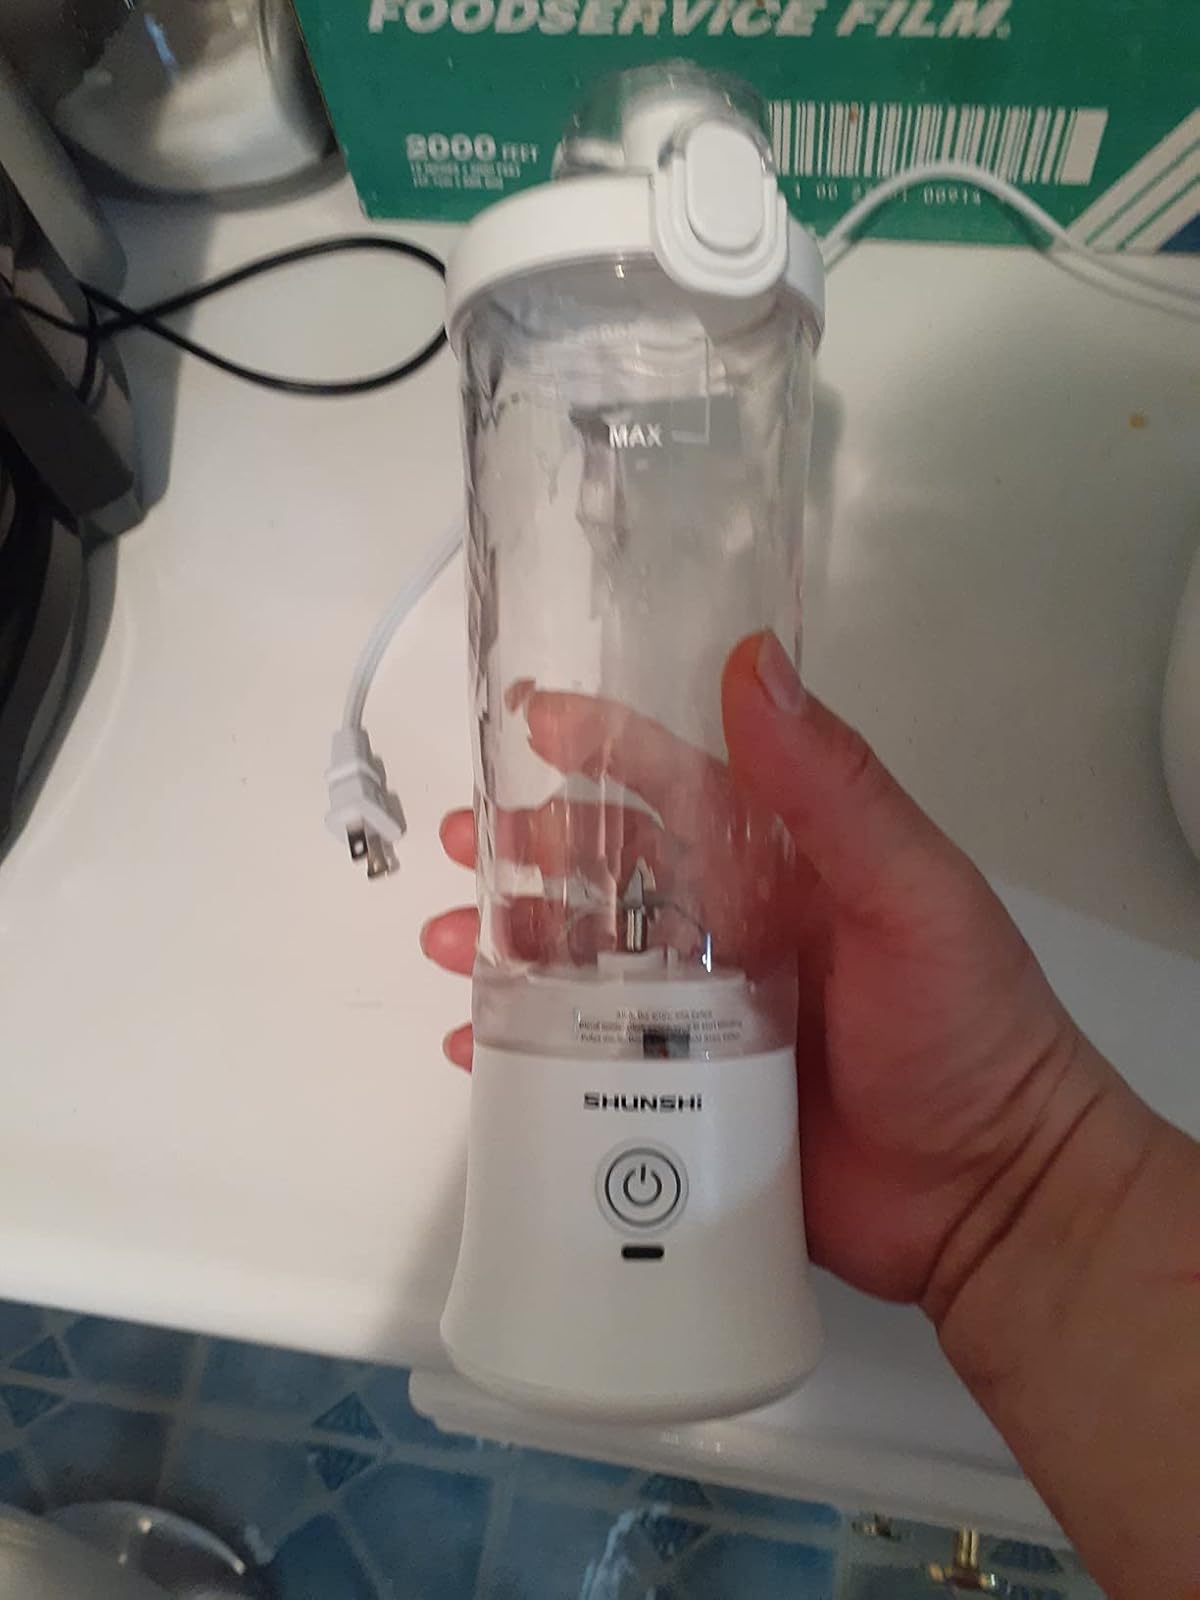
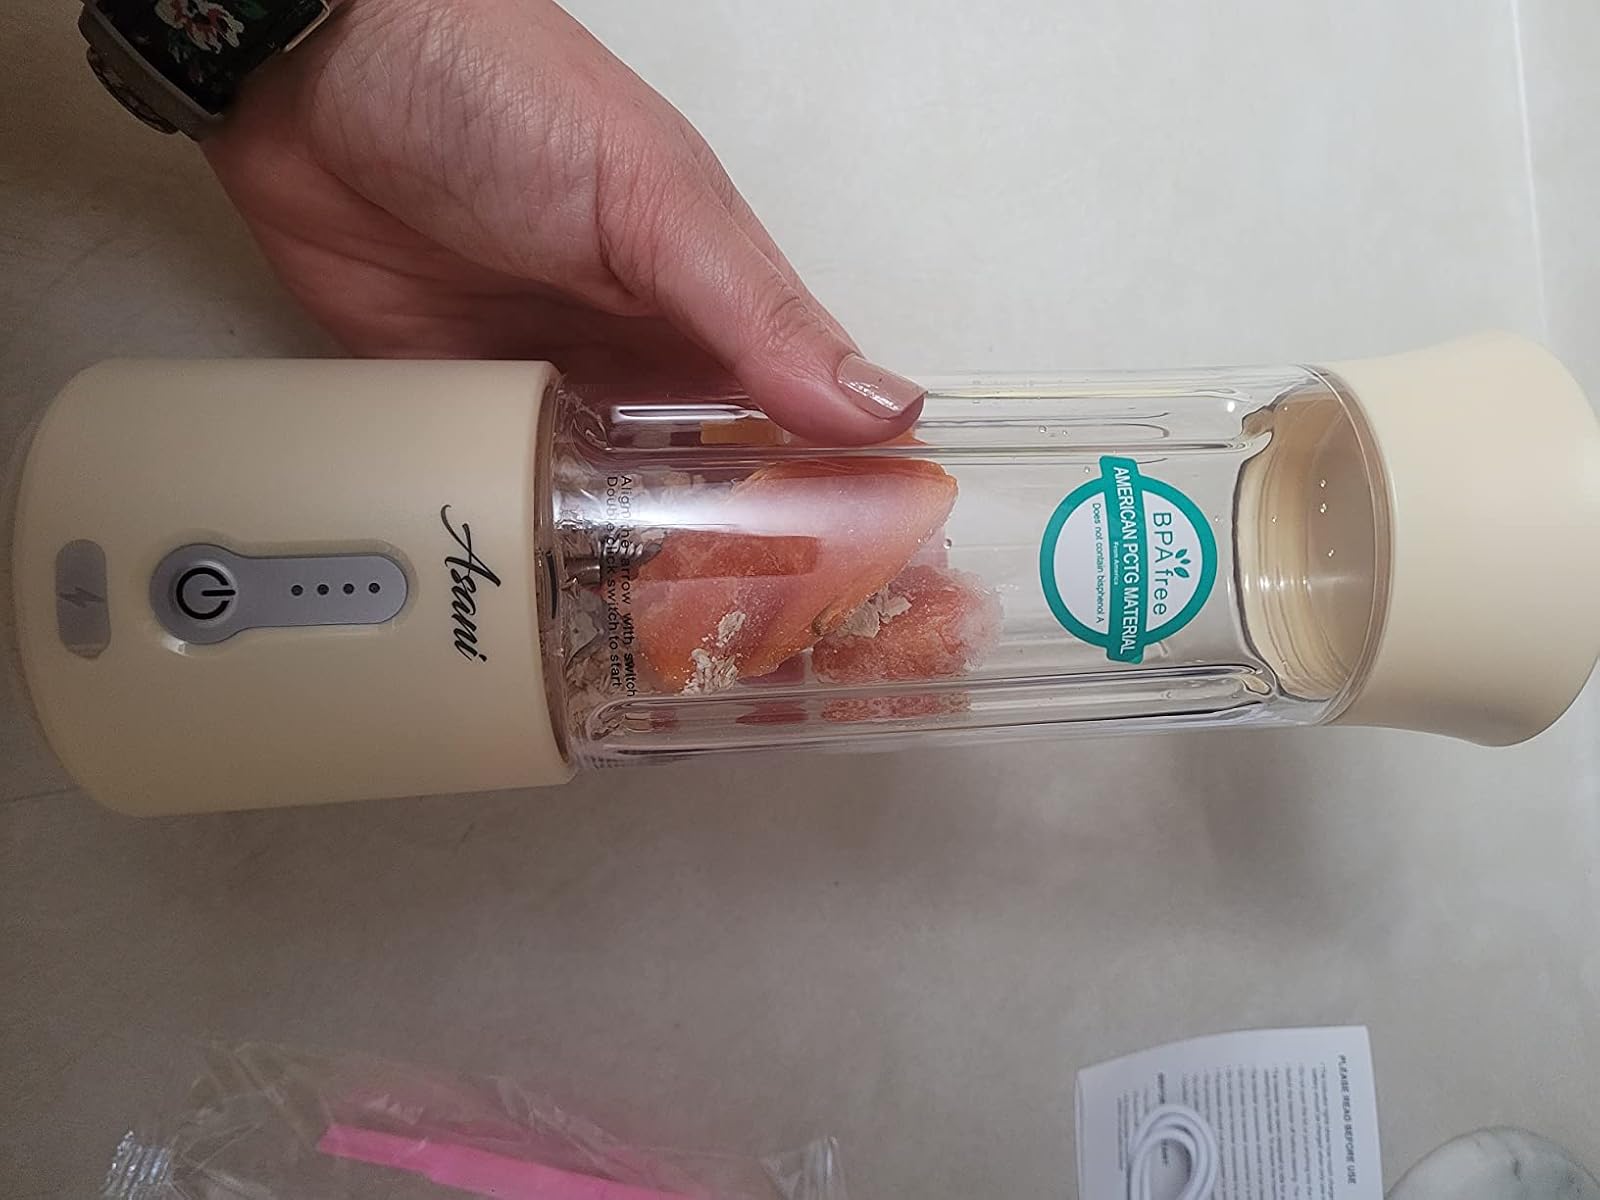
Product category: items_blender
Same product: no